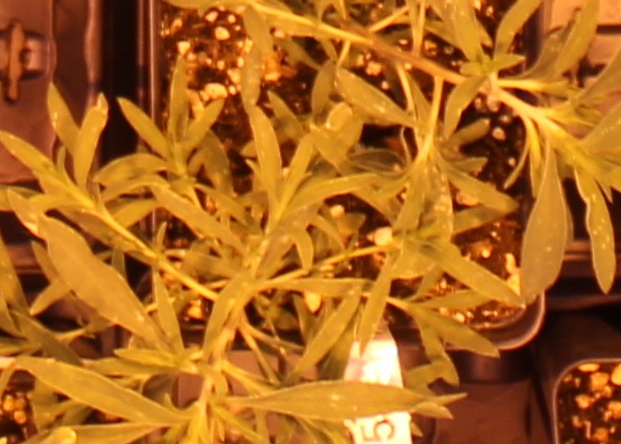
Label: Kochia